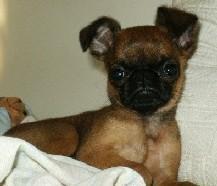
Brabancon_griffon